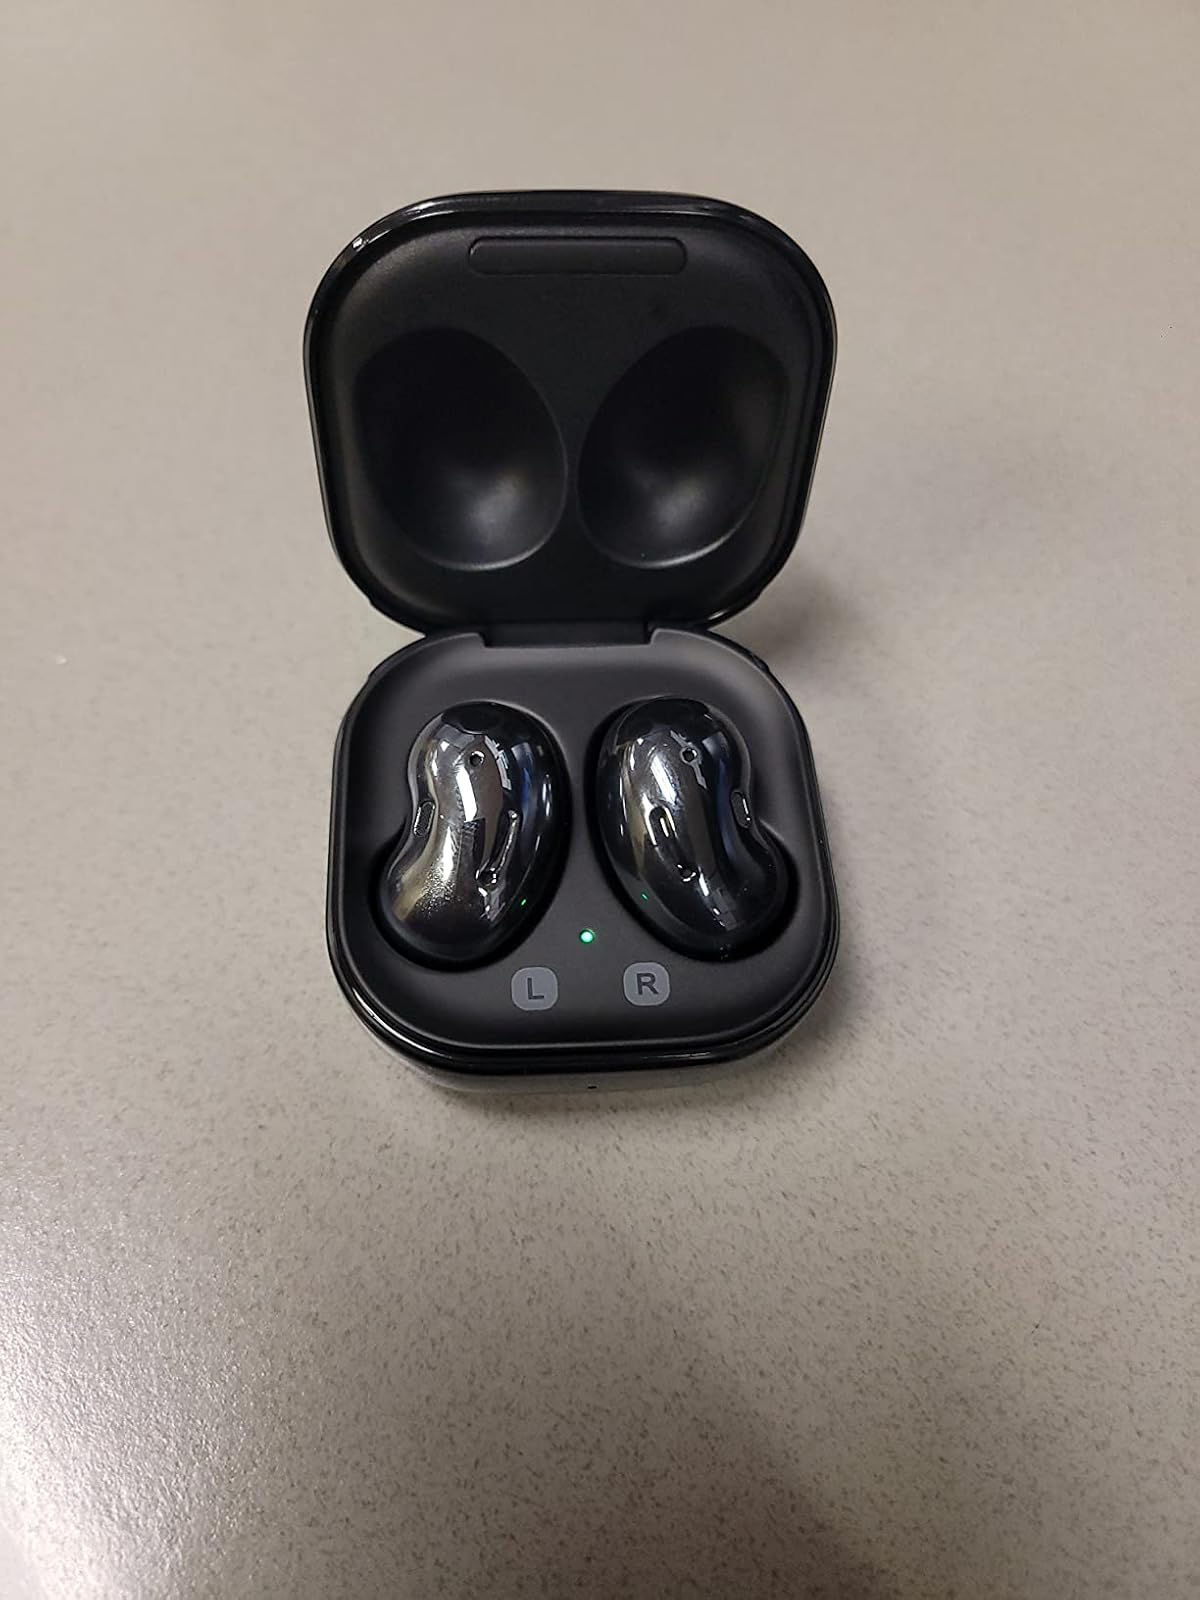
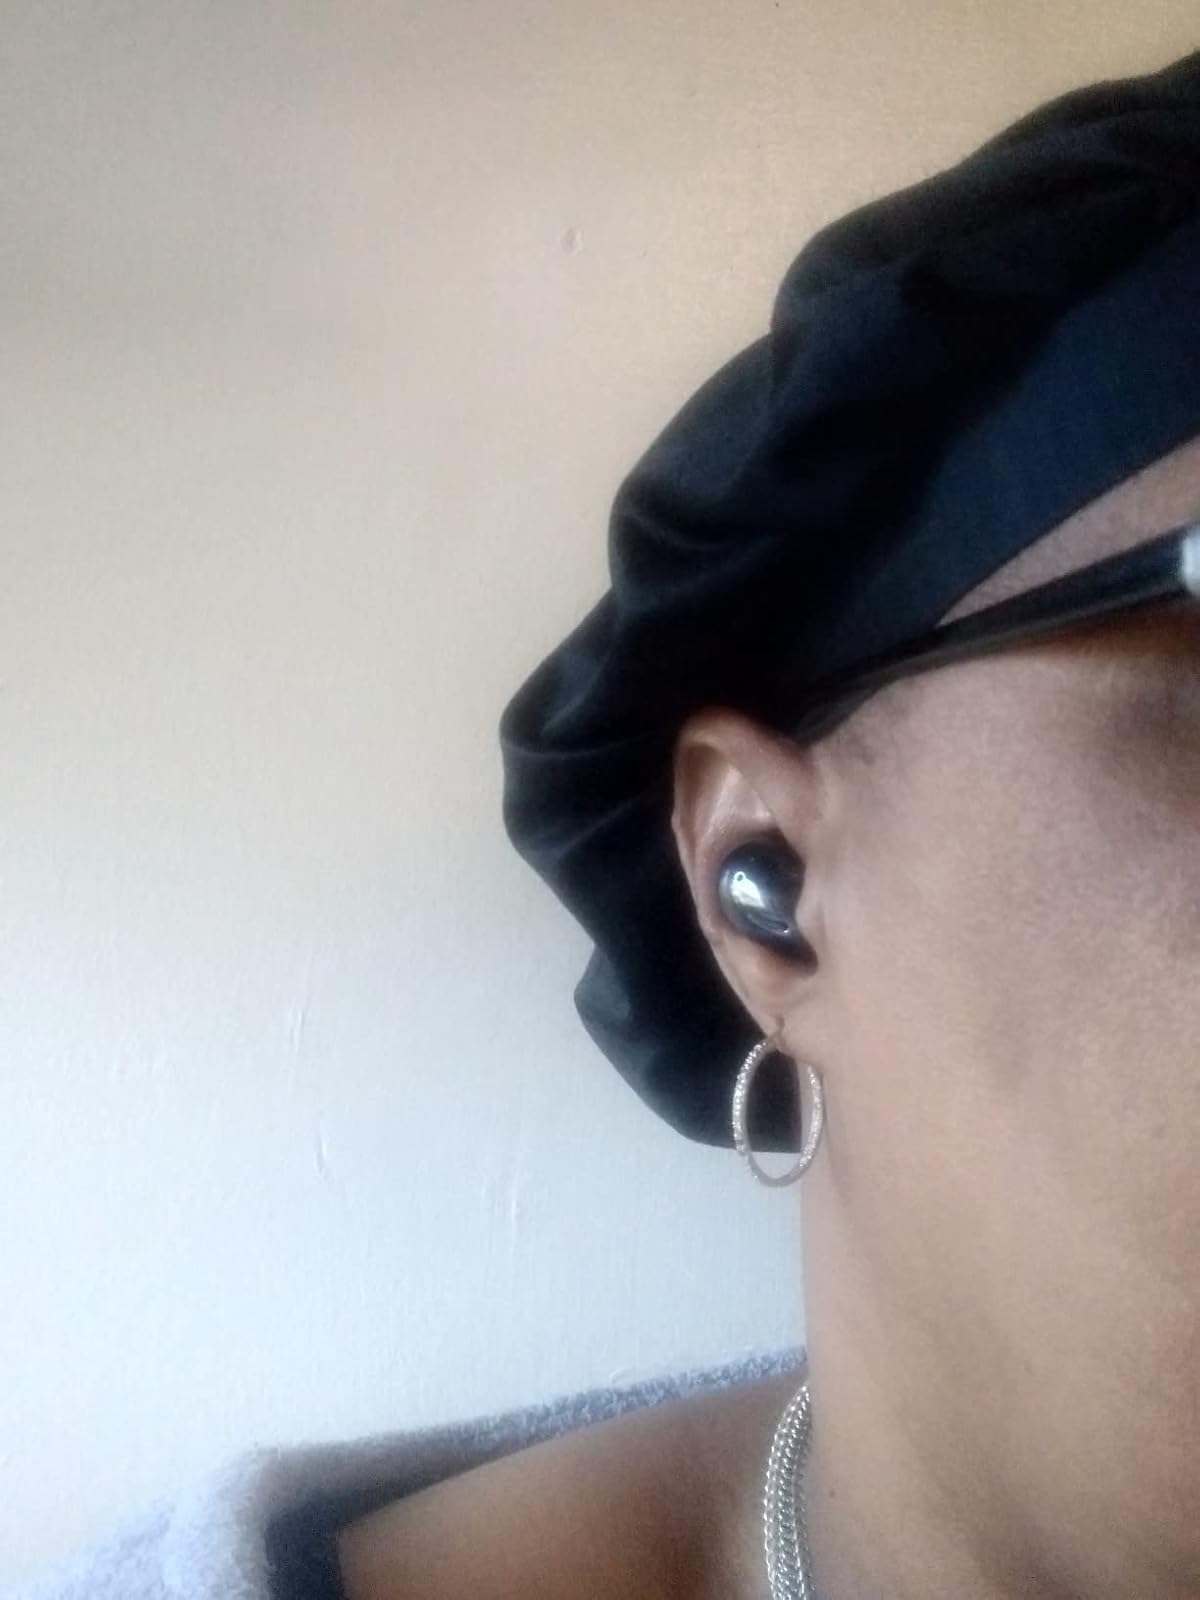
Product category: earbuds
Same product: yes